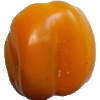
Label: yellow_pepper